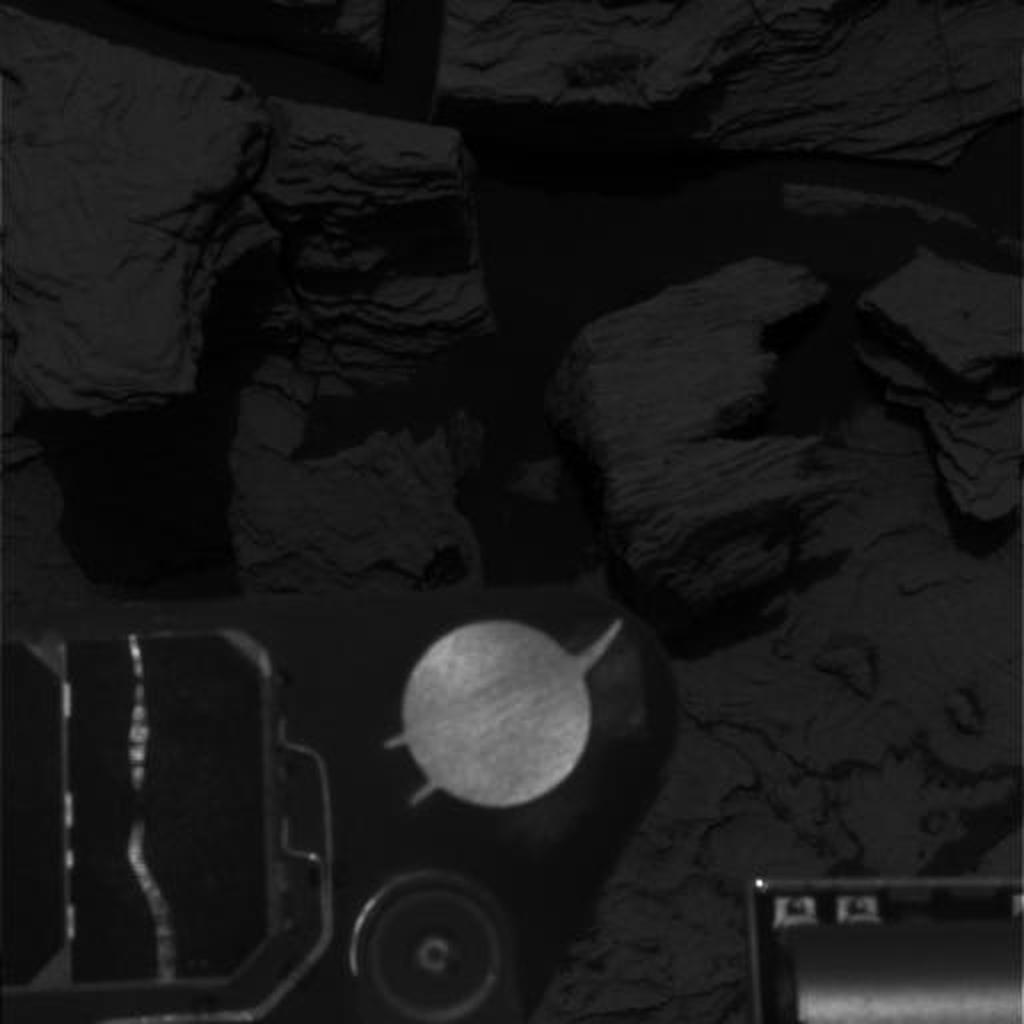
Surface features visible: Rover Deck, Other Hardware, Rock Outcrops, Rock (Linear Features), Soil, Nearby Surface, Rover Parts